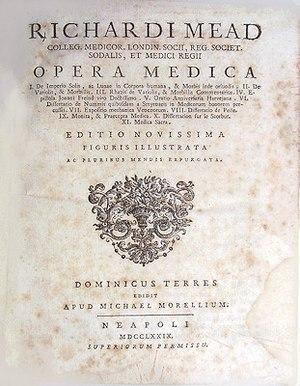
Richard Mead est un médecin britannique. Son livre A Short Discourse concerning Pestilential Contagion... est historiquement important pour l'étude des maladies transmissibles.